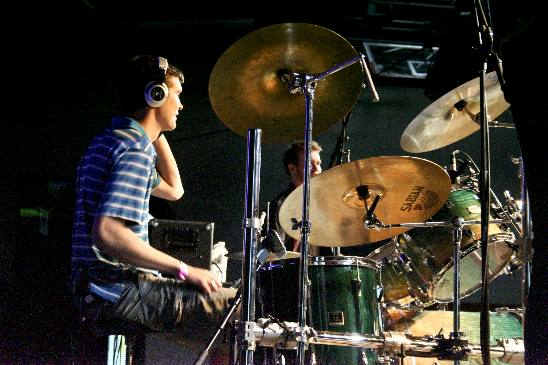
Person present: No